Machu Picchu

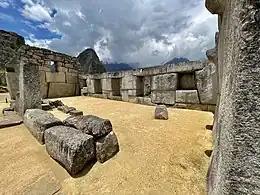

During its use as an estate, it is estimated that about 750 people lived there, with most serving as support staff who lived there permanently. Though the estate belonged to Pachacutec, religious specialists and temporary specialized workers lived there as well, most likely for the ruler's well-being and enjoyment. During winter, which was usually the harsher season, staffing was reduced to a few hundred servants and a few religious specialists focused on maintenance alone.